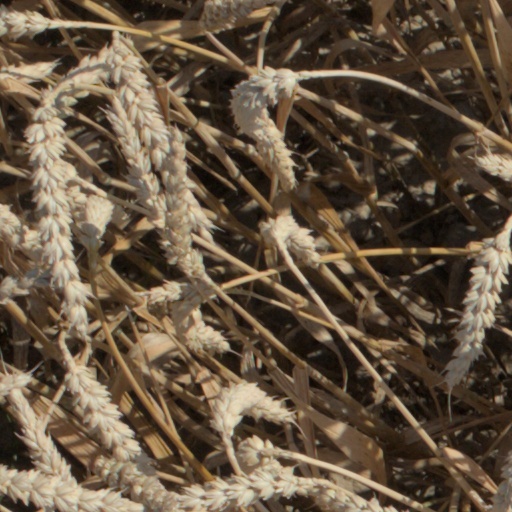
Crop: wheat